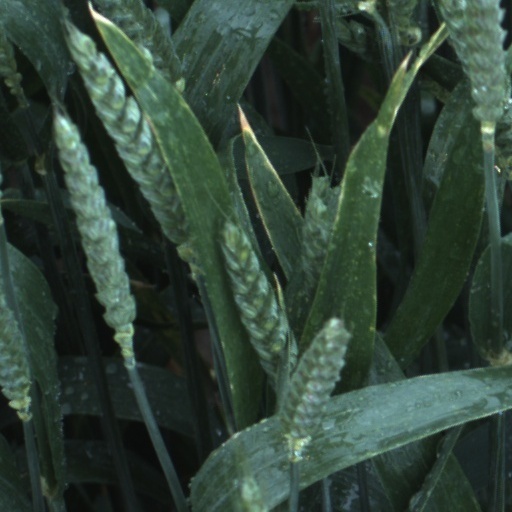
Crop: wheat